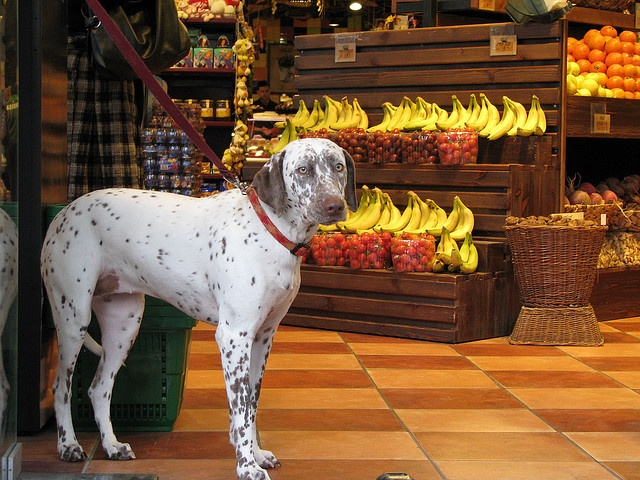
A white dog with spots standing near some bananas.
A white and grey dog in market area next to bananas and strawberries.
A Dalmatian in a grocery store in the produce department.
A spotted dog is leashed by its owner in front of a produce stand.
A dalmatian dog on  leash in a grocery store.